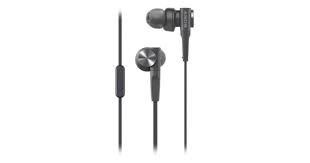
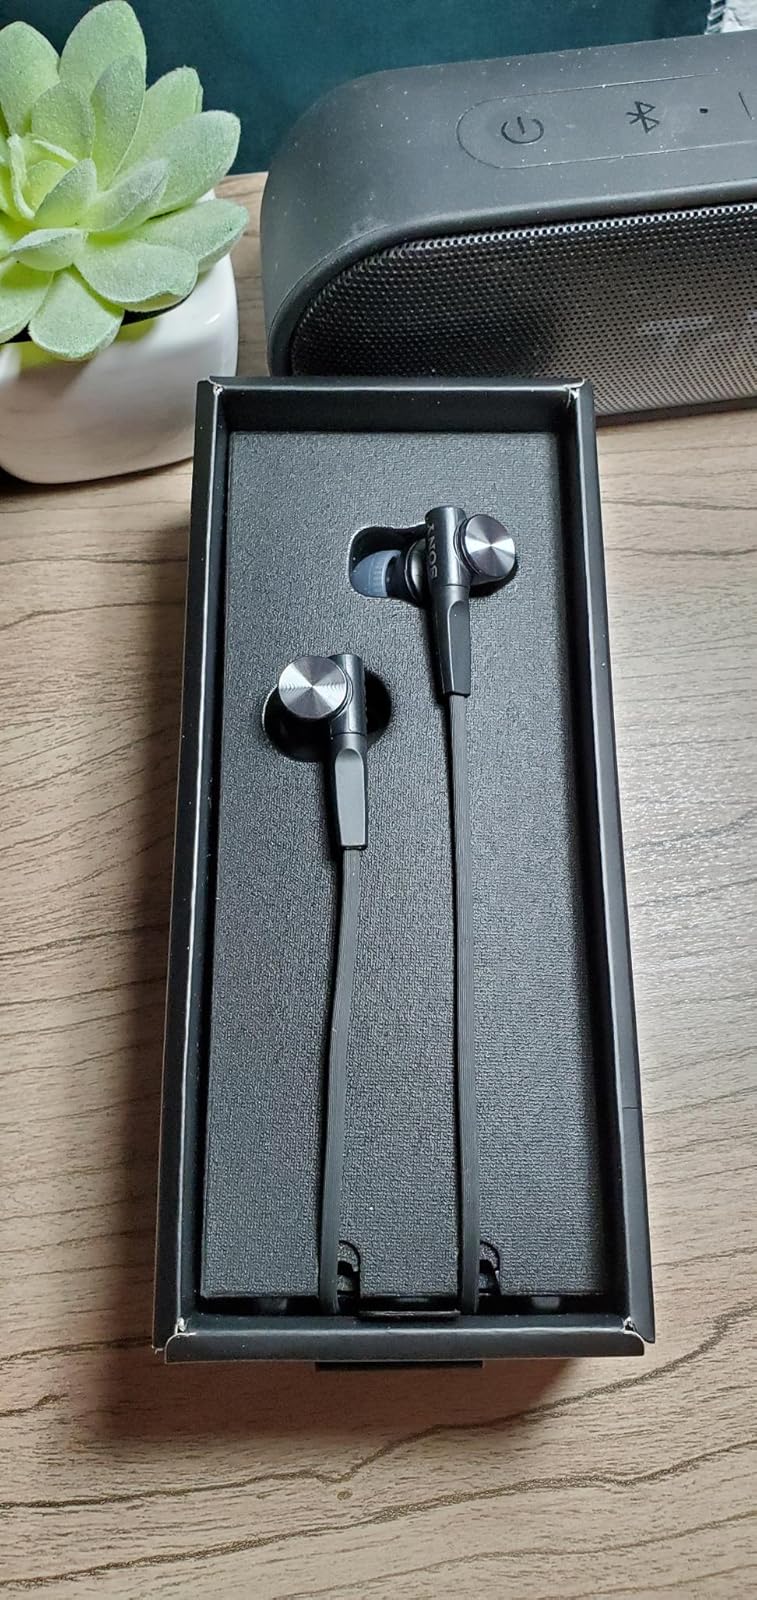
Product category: headphones
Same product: yes